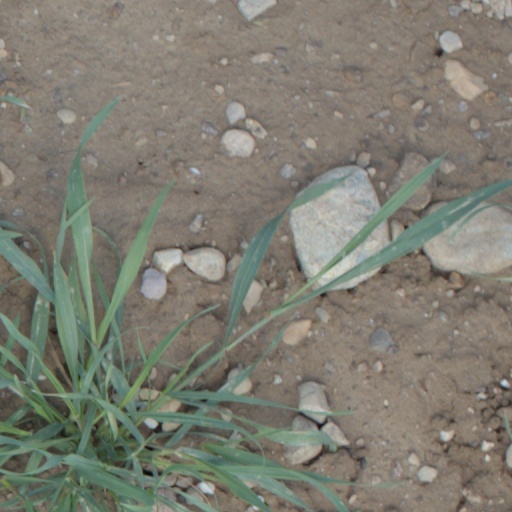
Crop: wheat